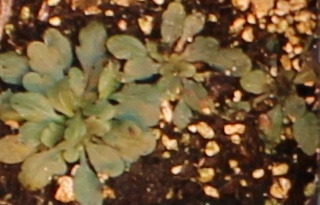
Label: Horseweed